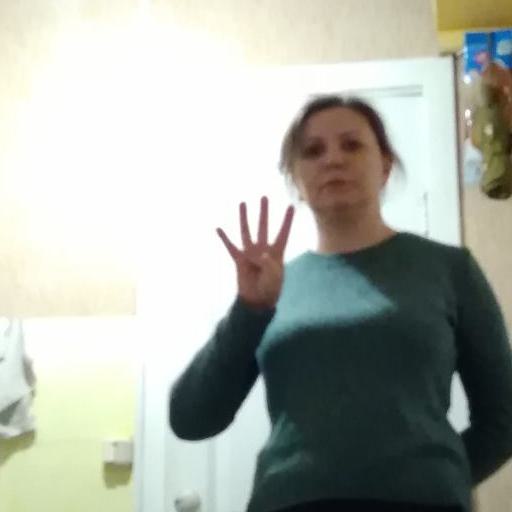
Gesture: four